Lucas di Grassi

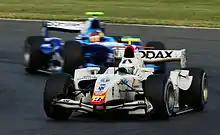
Di Grassi driving for Campos Grand Prix at the Silverstone round of the 2008 GP2 Series.

He scored his first win of the year in the fourteenth round of the season at Istanbul, and took the lead of the championship, but Glock moved back ahead of him when he won the sprint race at the same track. Heading into the final race of the season at Valencia, di Grassi was two points adrift of Glock and said that he was not worried over outside factors determining the title. In changeable weather conditions, di Grassi started on wet tyres, but the rain let up, and he entered the pit lane after two laps for the slick tyres. He pushed too hard on the slippery surface and beached his car in the gravel trap. Glock took the victory in the sprint race and earned one additional point for the fastest lap to clinch the title while di Grassi struggled throughout to finish outside of the top ten.